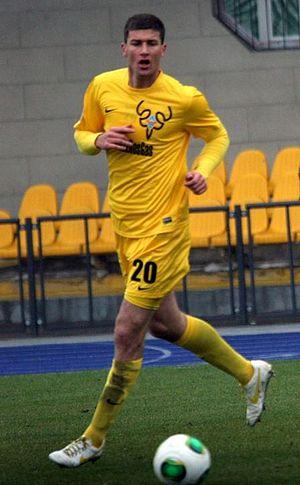
Ľubomír Michalík est un footballeur international slovaque, né le 13 août 1983 à Čadca. Il évolue au poste de défenseur central au DAC Dunajská Streda.